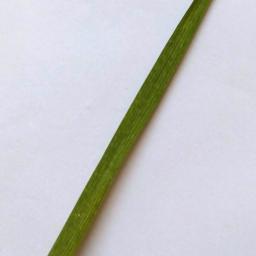
Label: Rice___Healthy